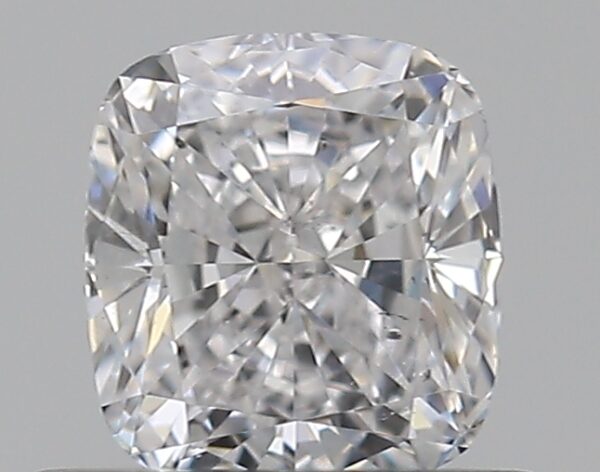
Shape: cushion
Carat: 0.51
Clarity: SI1
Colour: D
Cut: EX
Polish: EX
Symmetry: VG
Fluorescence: N
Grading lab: GIA
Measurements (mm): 4.74 x 4.31 x 2.9